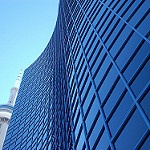
Scene: Outdoor